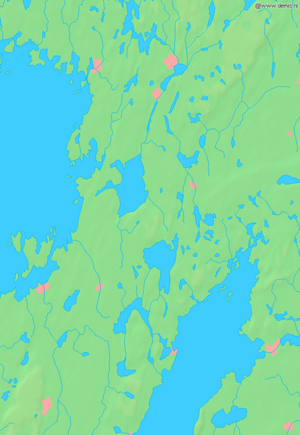
Tiveden
Tivedens placering mellem søerne Vänern og Vättern
Tiveden er et skovrigt bjergområde mellem de historiske svenske landskaber Västergötland og Närke. I skoven ligger bl.a. Tivedens Nationalpark. Området ligger i kommunerne Laxå, Askersund, Gullspång, Töreboda og Karlsborg. Skoven er i dag mest kendt for sin storslåede natur, men var tidligere mest berygtet for sit ufremkommelige og farefulde terræn, samt for at være tilflugtssted for lovløse. Tiveden er kun sparsomt befolket. Nogle af de landsbyer, som ligger i Tiveden er Undenäs, Tived, Tivedstorp, Finnerödja og Gårdsjö. Nationalparken har aldrig været permanent beboet, men rummer alligevel flere rester efter gamle helligdomme og offersteder.